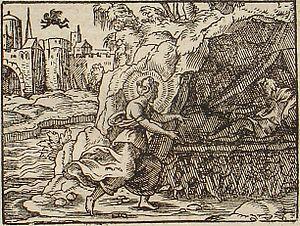
Iris visite le Sommeil. Gravure de Virgil Solis pour les Métamorphoses d'Ovide, livre XI, 583-649. Folio 149r, image 11.